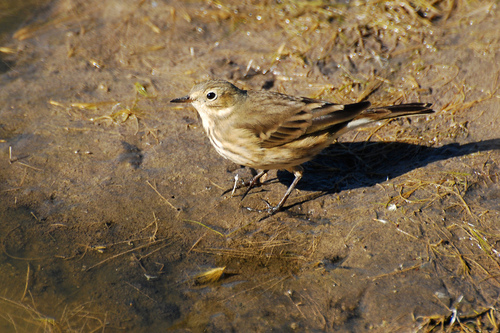
the bird has black tarsus as well as a small bill.
a small bird with a white breast, light brown and black wings, black eyes and a short black bill.
this bird is brown in color with a skinny black beak and white eye rings.
this bird is brown and white in color with a skinny beak, and white eye rings.
the bird has a black eyering and black thighs that are also brown.
this bird has wings that are black with a white body
this bird has a white eye ring, brown and black secondaries, and a white and brown breast.
a brown bird with a small black beak stands on the ground.
this bird has a small pointed black beak, with a cream and brown breast and belly.
this bird has wings that are brown and has a white belly
Species: American Pipit